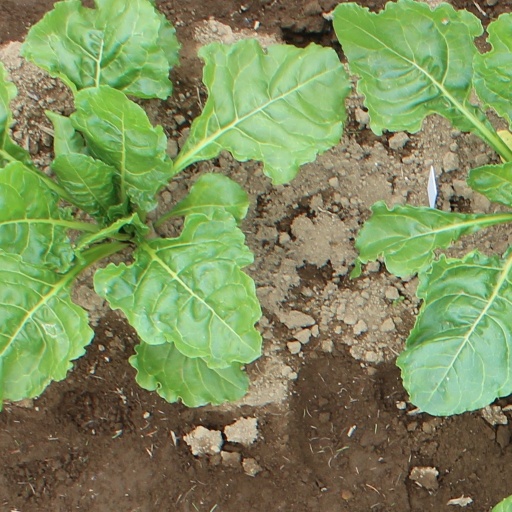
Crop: sugar beet